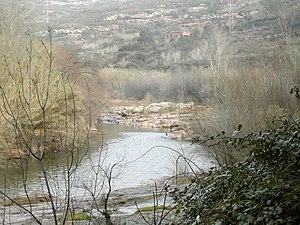
Le Llobregat est le second fleuve de Catalogne par sa longueur.